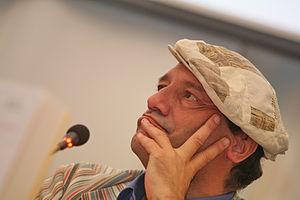
Andrea G. Pinketts, nom de plume d'Andrea Giovanni Pinchetti le 12 août 1961 à Milan en Lombardie et mort dans la même ville le 20 décembre 2018, est un journaliste et un écrivain italien, auteur de nombreux romans policiers.